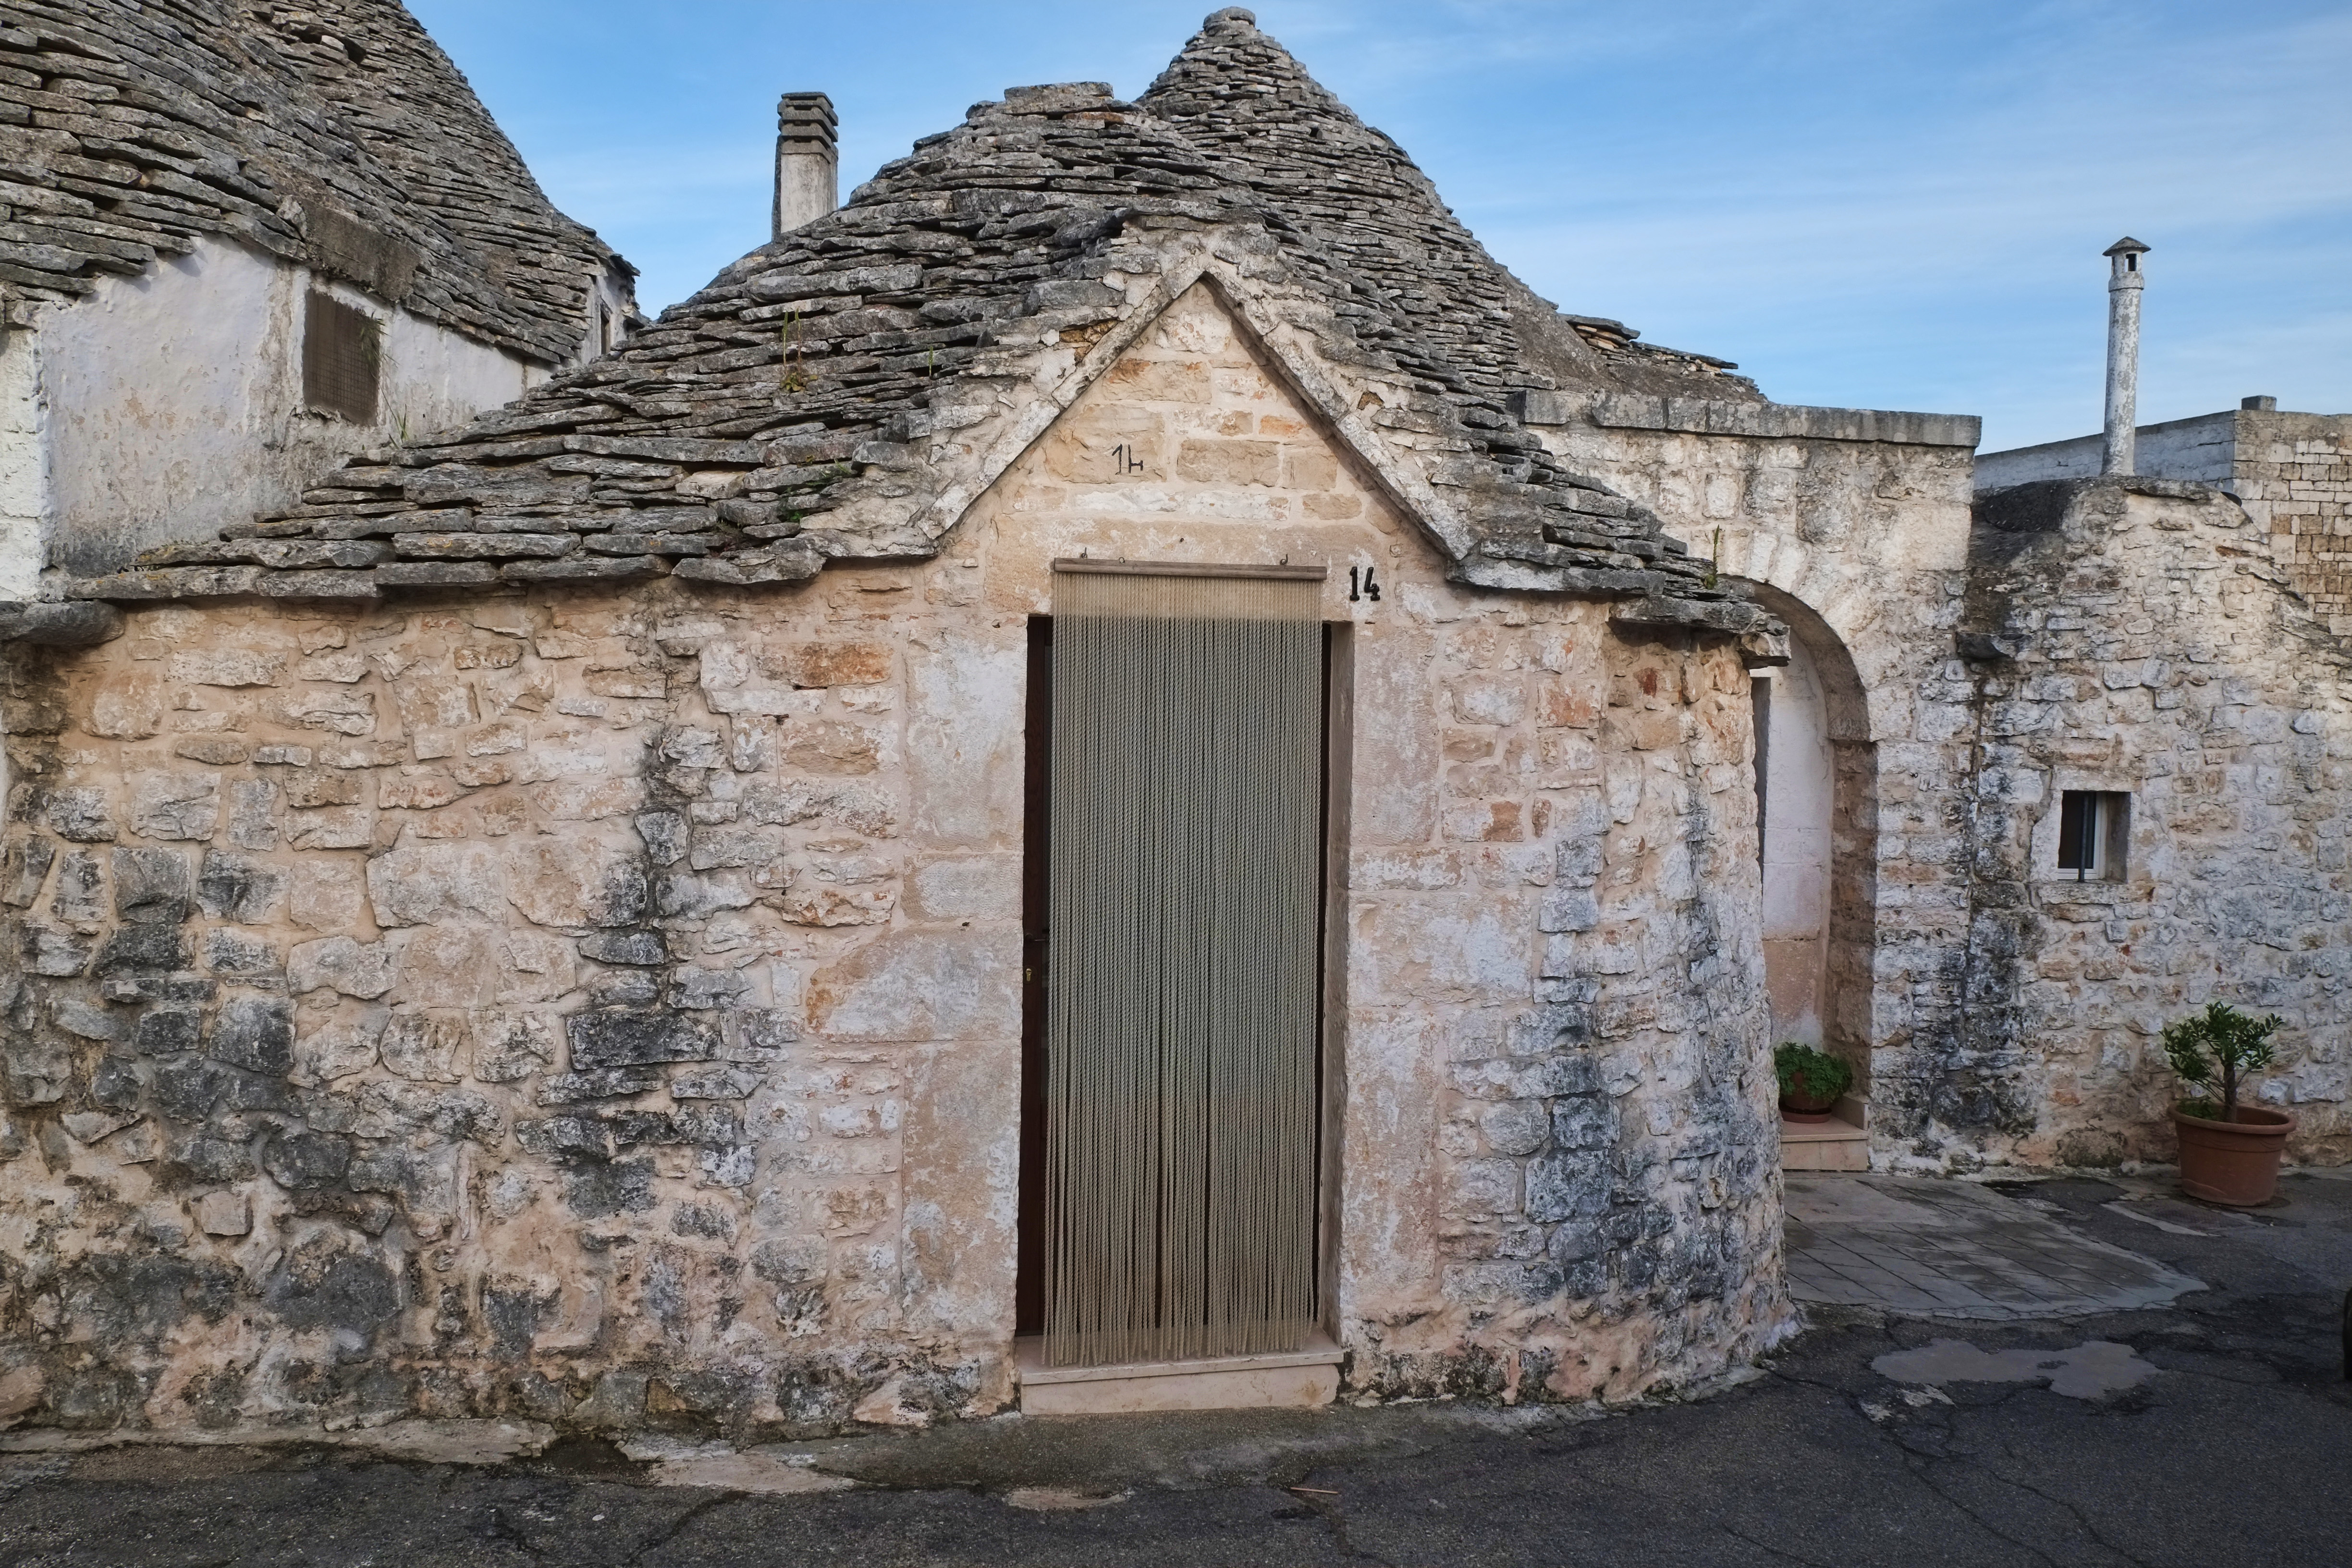
house, building, wall, village, cottage, italy, facade, property, church, chapel, place of worship, ruins, monastery, estate, fuji, fujix, fujixe1, e1, alberobello, truli, ancient history